SME Ordnance

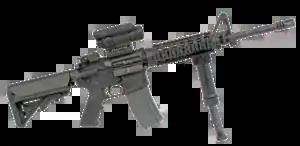
M4 Carbine manufactured locally by SME Ordnance

SME Ordnance was formed in 1969 as a joint venture company with equity participation between the Government of Malaysia, Dynamit Nobel of Germany, Oerlikon Machine Tools of Switzerland and two local partners namely Syarikat Permodalan Kebangsaan and Syarikat Jaya Raya Sdn Bhd. The Malaysian government later acquired all shares in 1974, making SMEO a government-owned company. In 1991, SMEO acquired a licence to manufacture Steyr AUG rifles. Joint production with Steyr to produce the AUG A1/A3 models later started in 2003 and 2004. SMEO later withdrew from joint production.